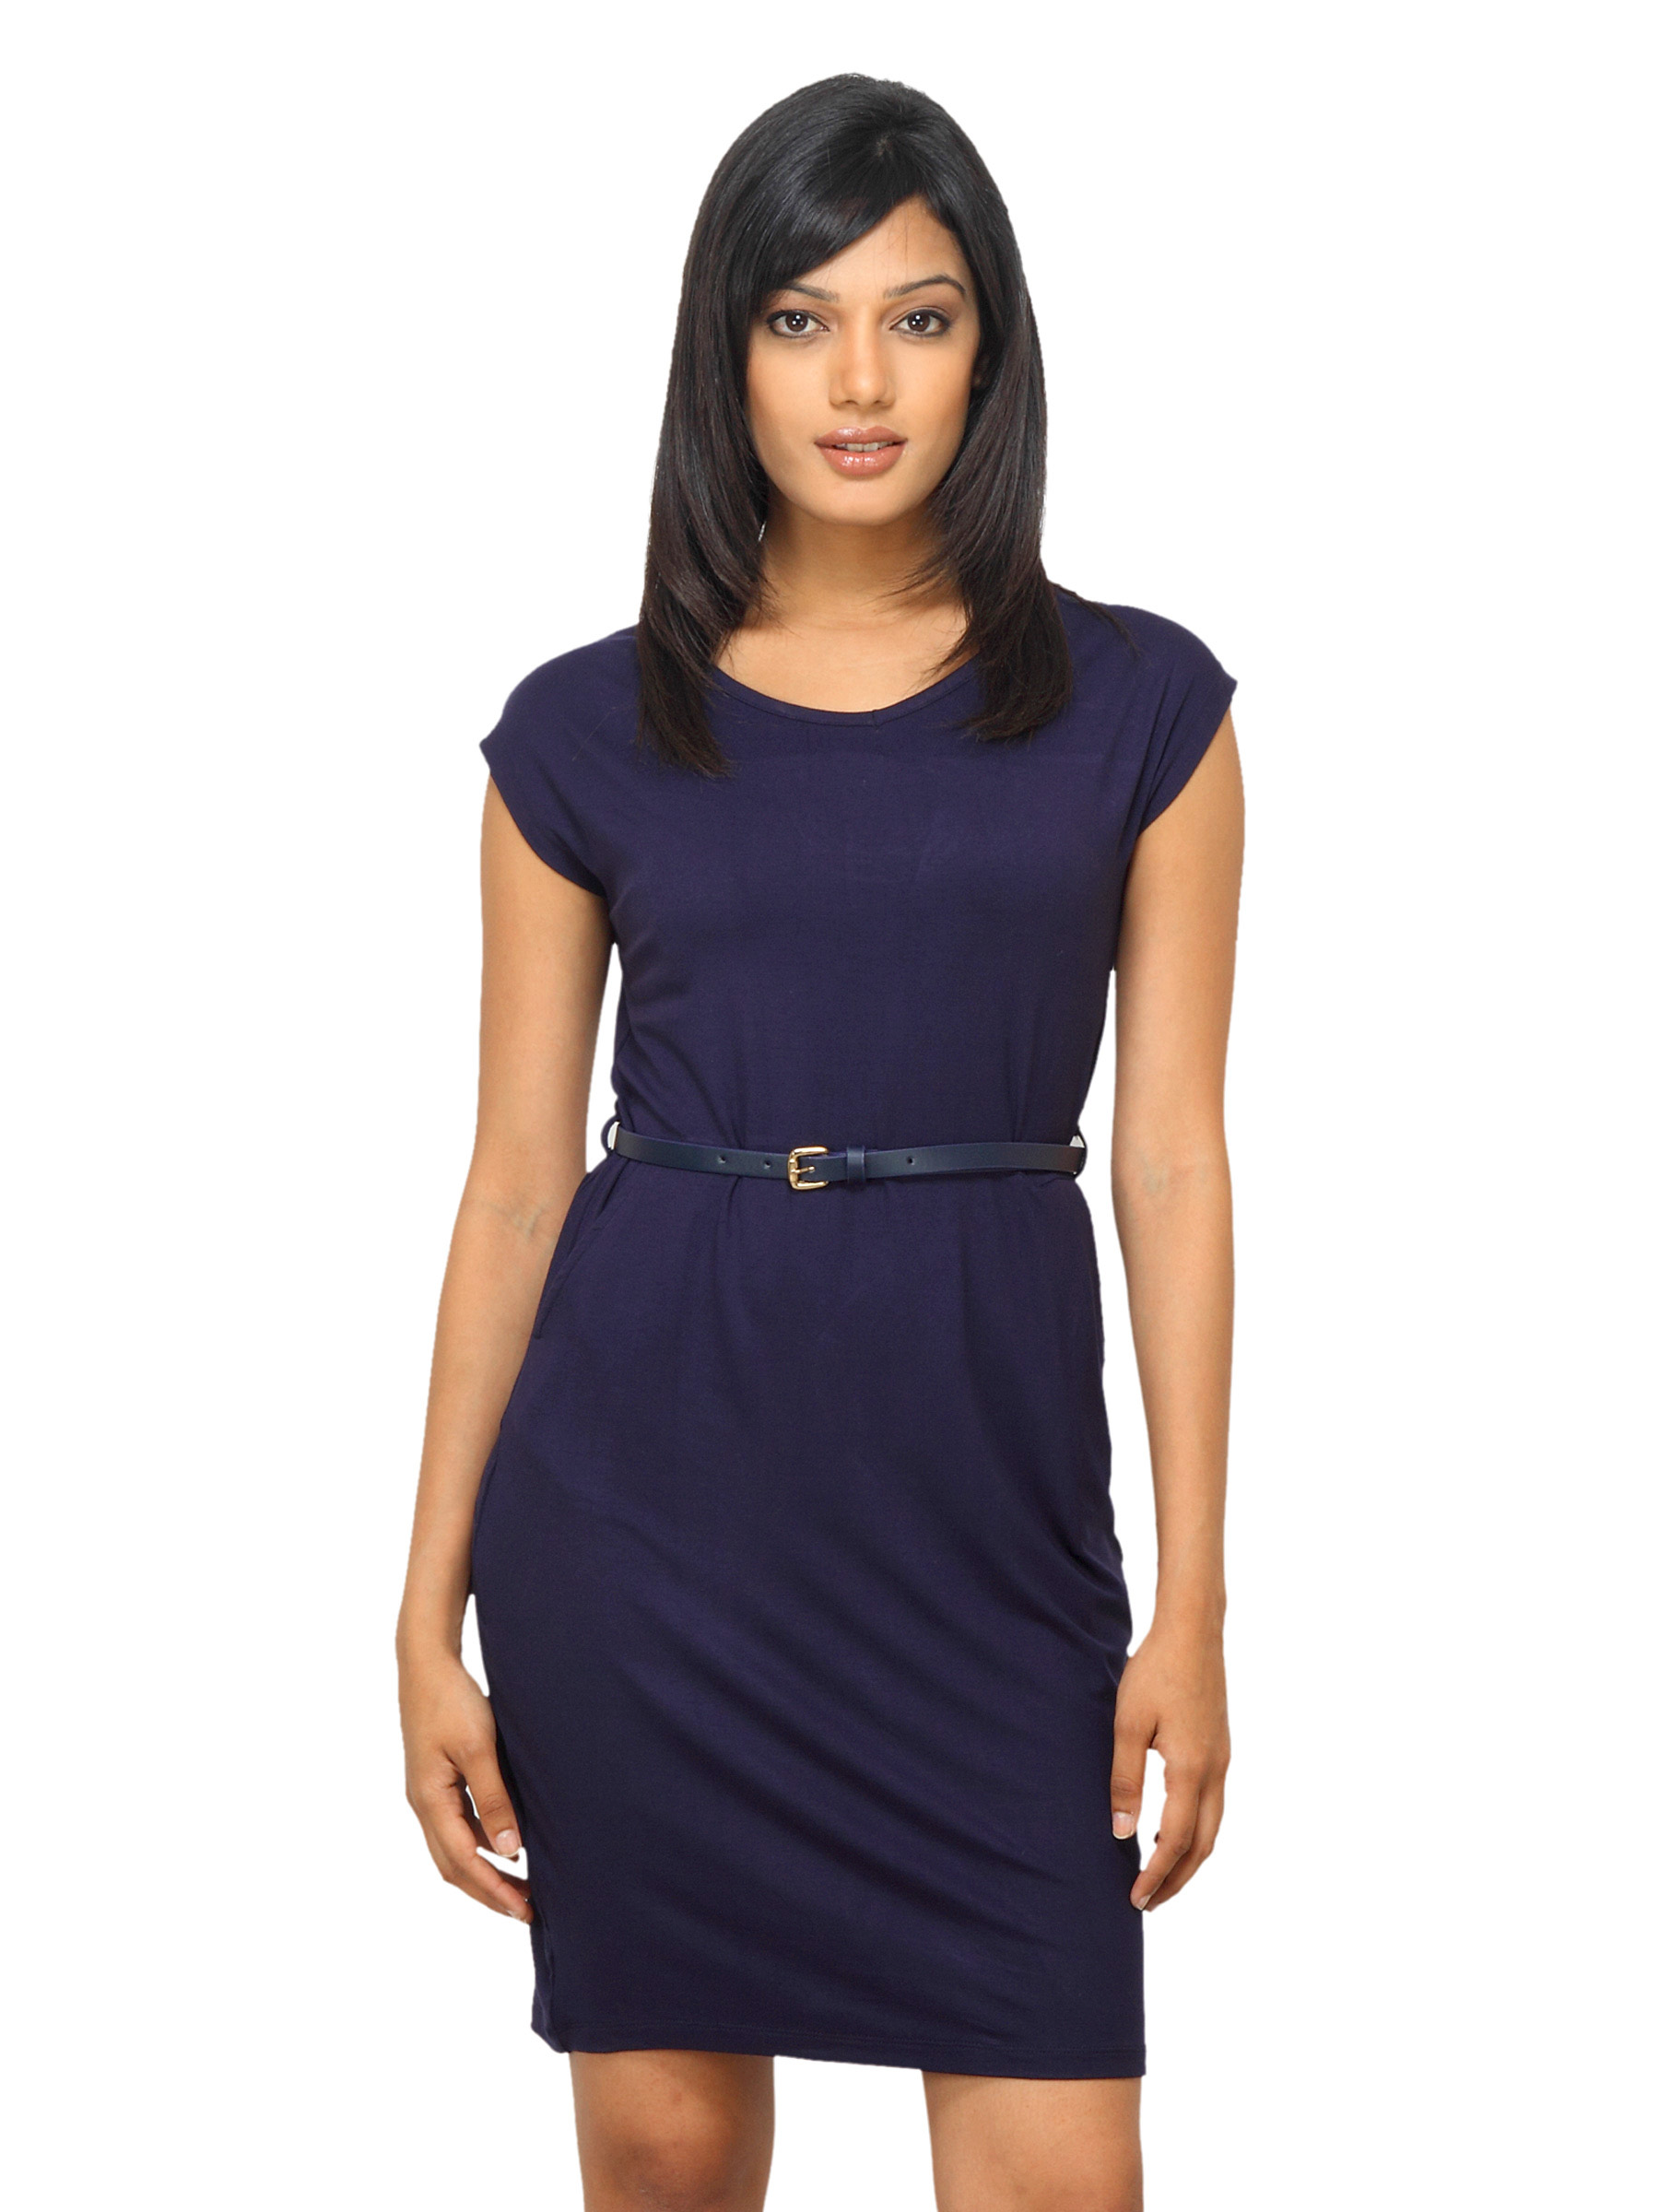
Van Heusen Woman Navy Blue Dress
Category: Apparel / Dress / Dresses
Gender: Women
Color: Navy Blue
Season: Summer 2012
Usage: Casual